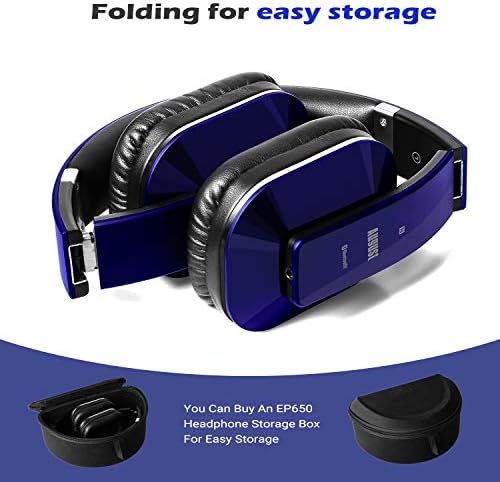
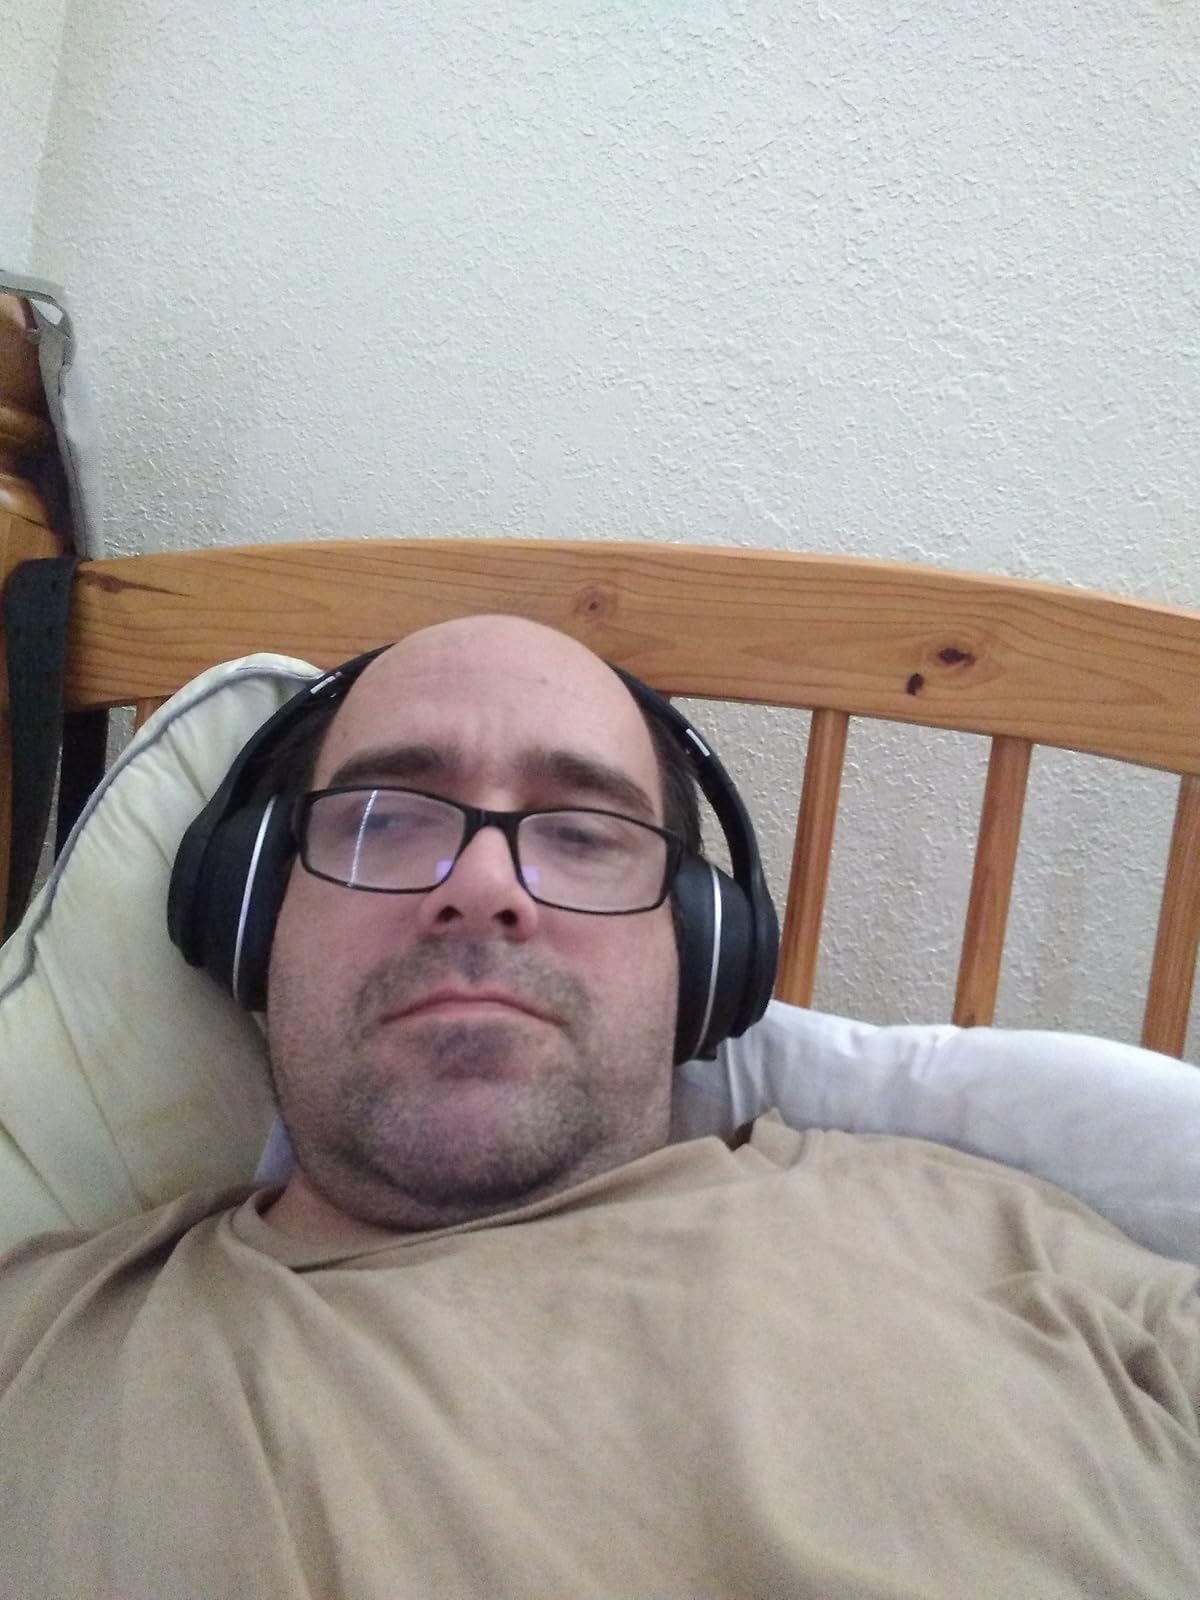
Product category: headphones
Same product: no